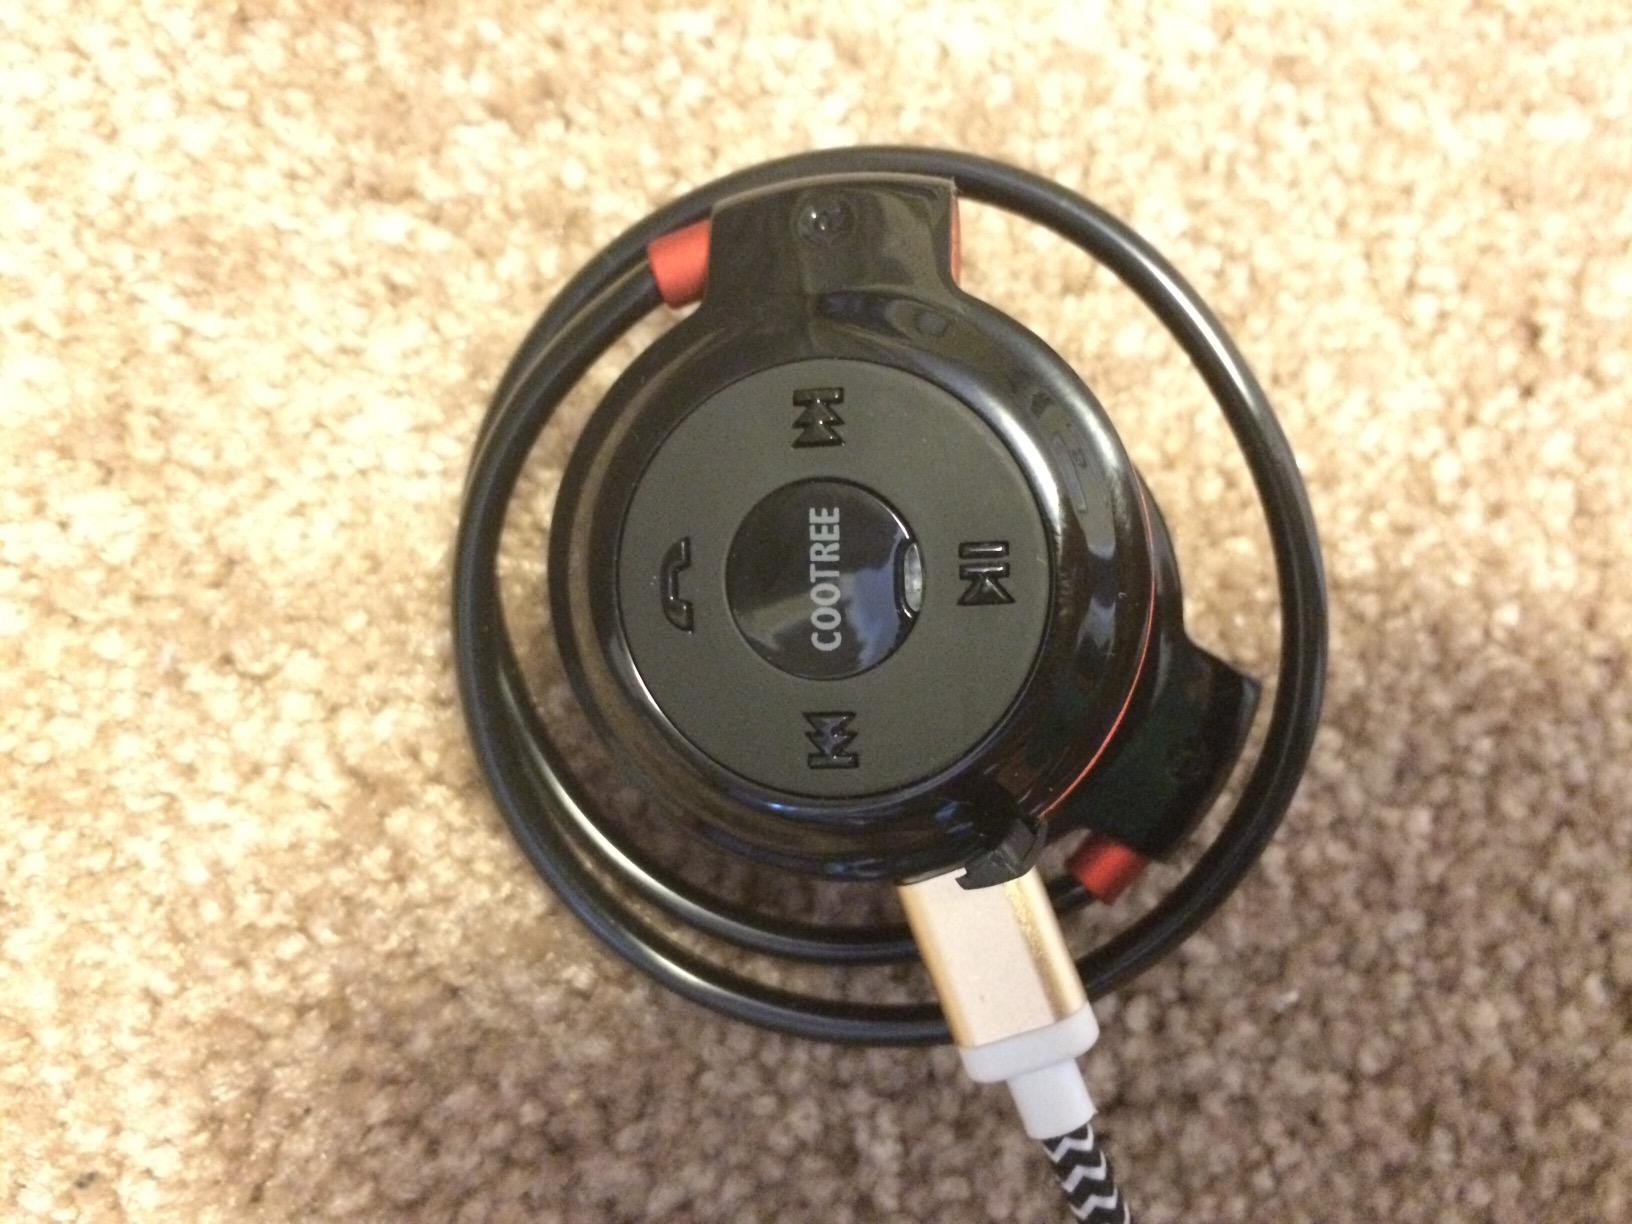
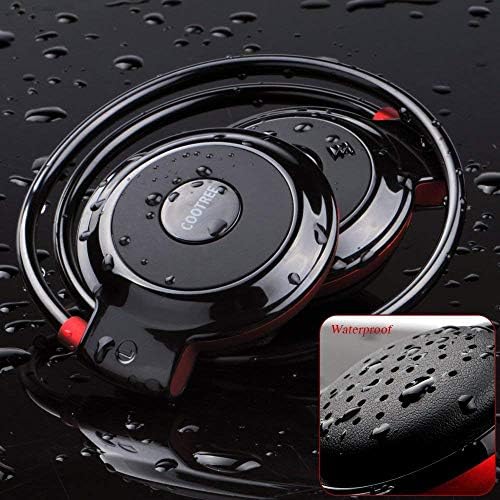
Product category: headphones
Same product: yes